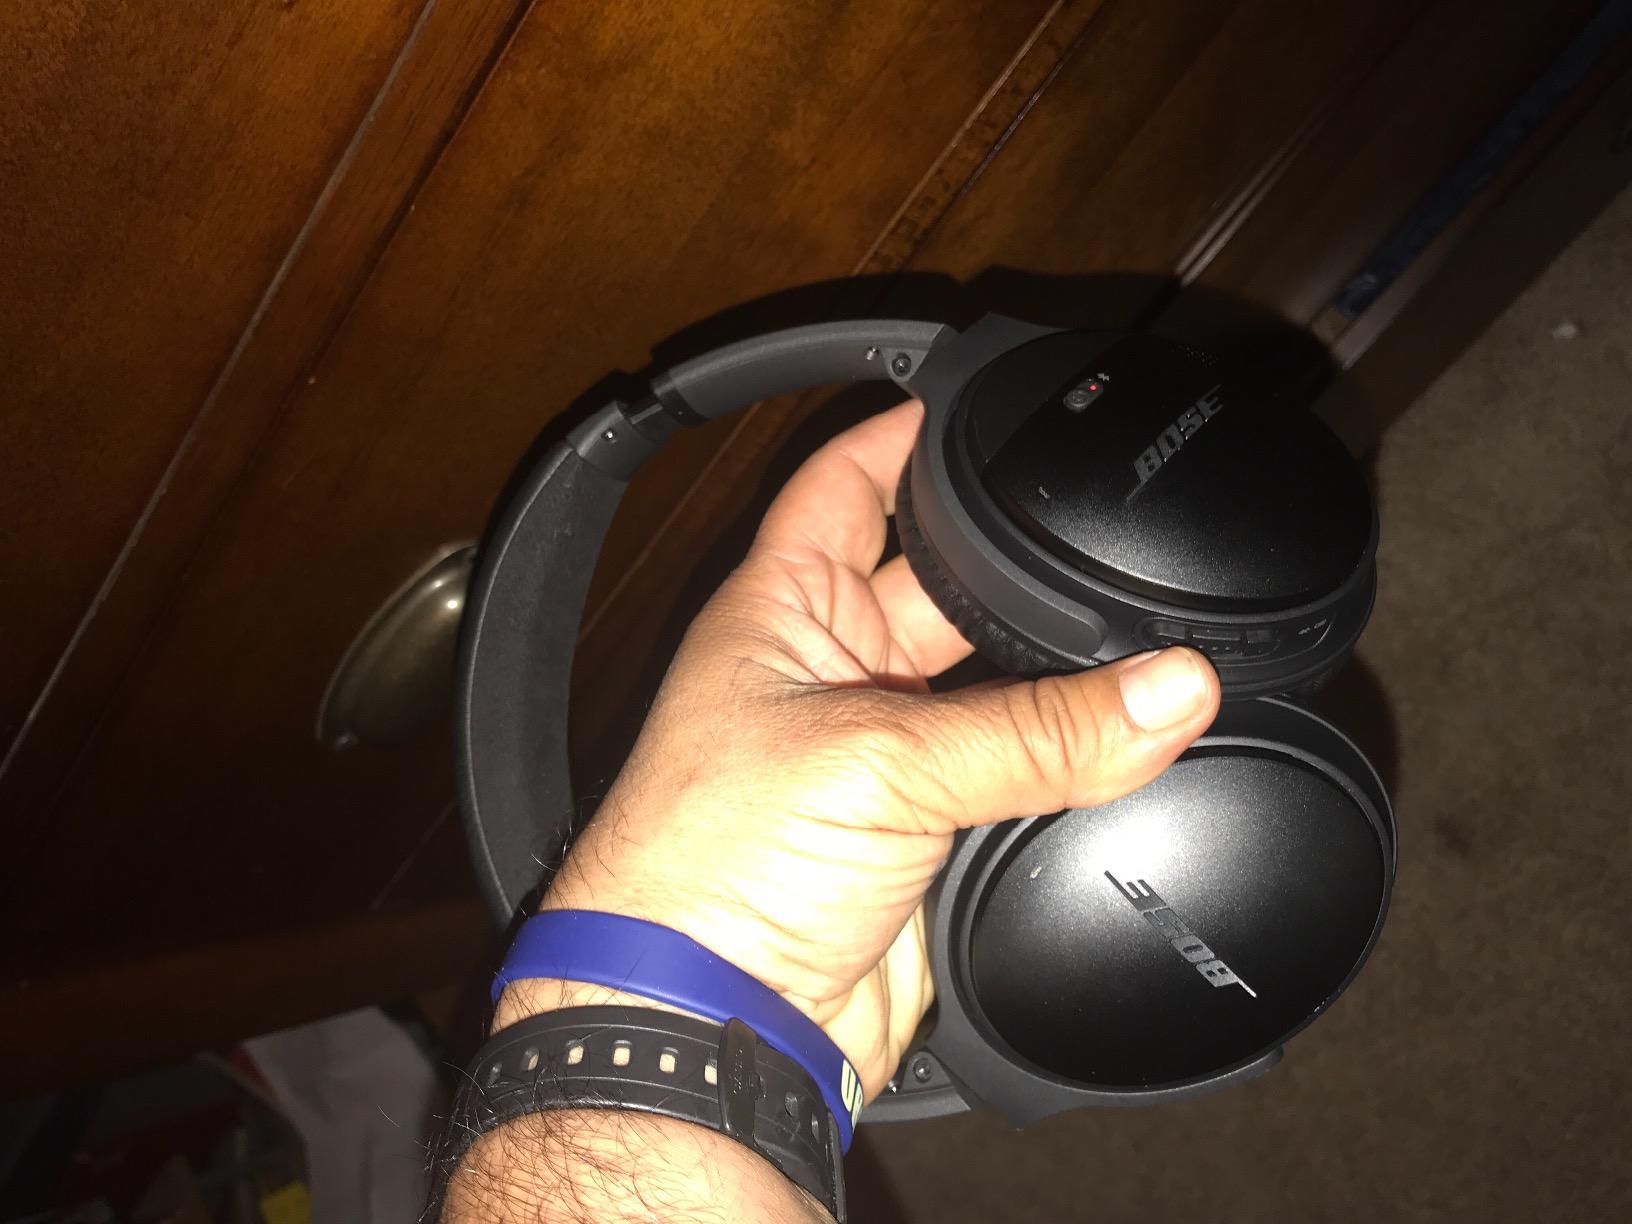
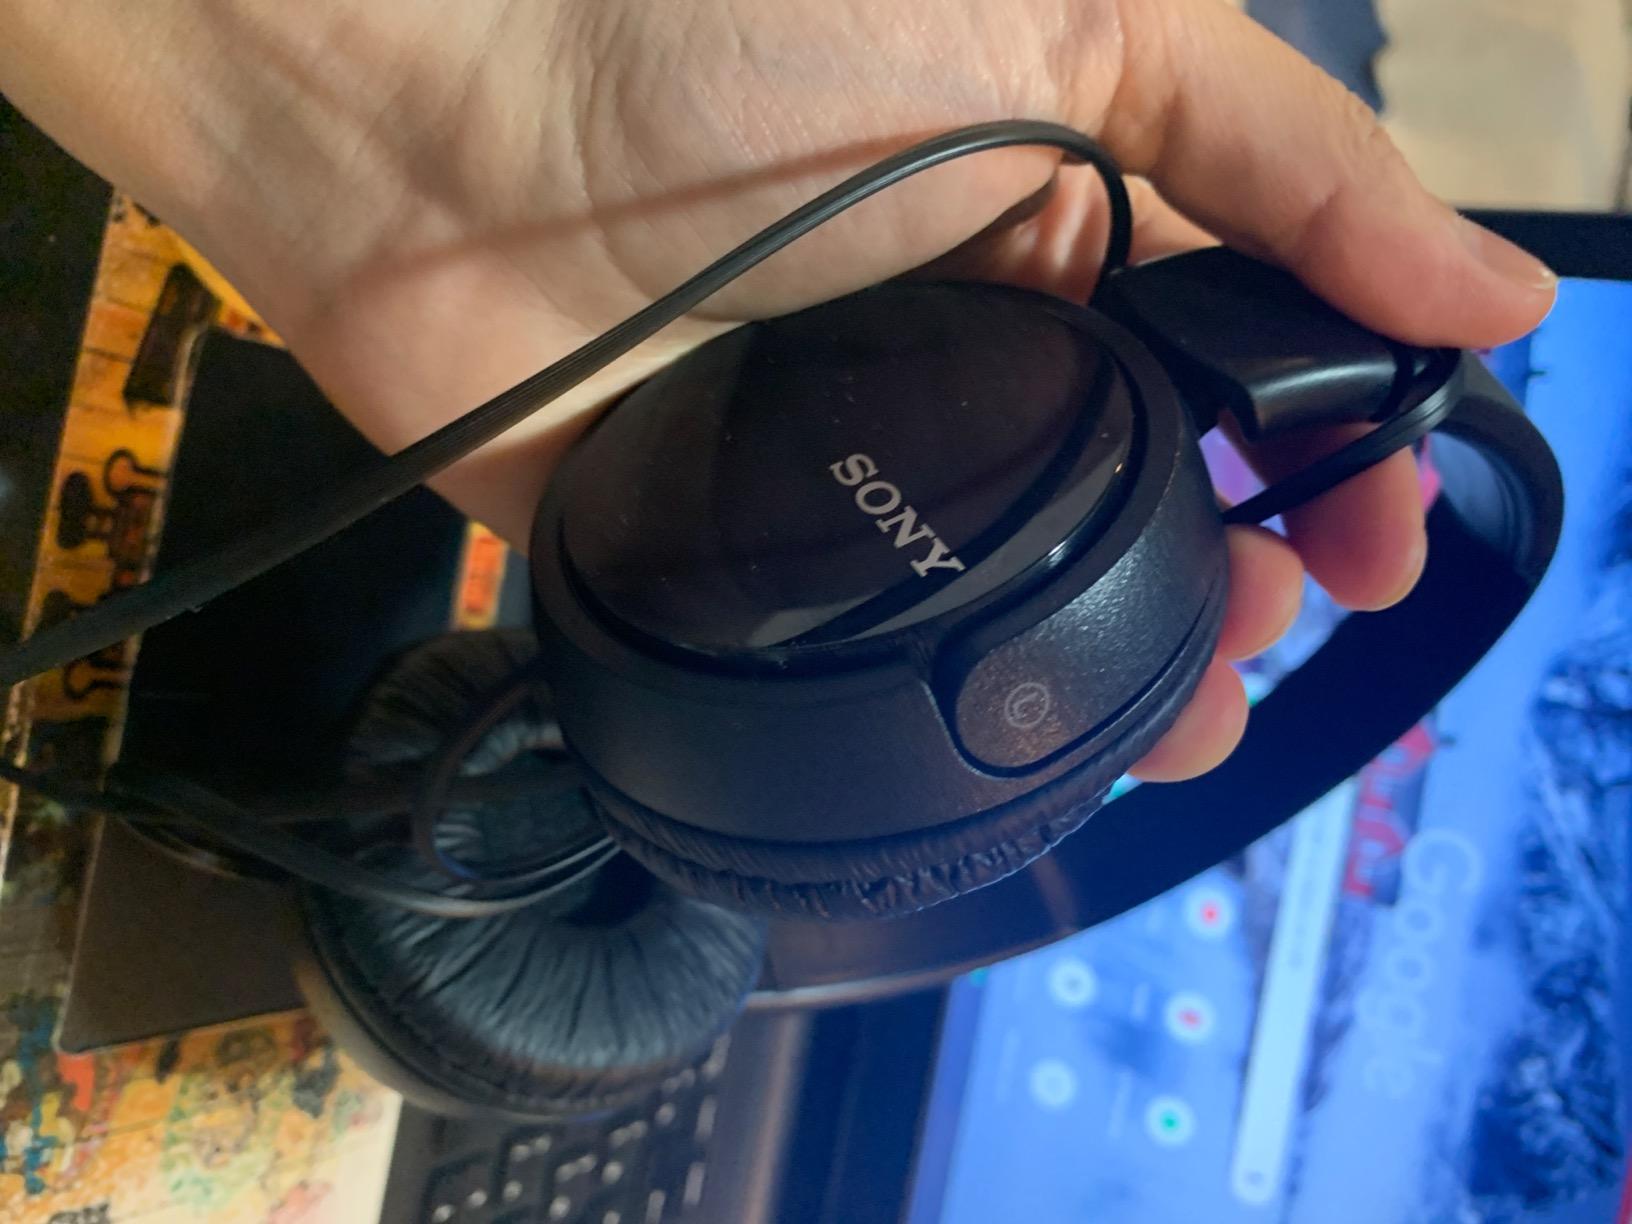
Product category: headphones
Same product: no